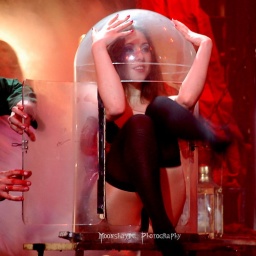
girl in a bottle